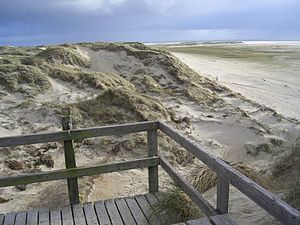
Knipsand
Amrum Knipsand
Knipsand er en op til 1,5 kilometer bred og 15 kilomter lang sandbanke vest for den nordfrisiske ø Amrum. Sandbanken har et samlet areal på cirka 10 km². Knipsandet blev som regel ikke oversvømmet ved højvande og kaldes derfor for et højsand.